Grumman F8F Bearcat

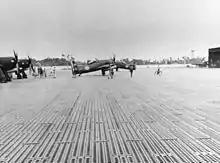
French Bearcats at Tourane Air Base," circa" 1954

Bearcats have long been popular in air racing. A stock Bearcat flown by Mira Slovak and sponsored by Bill Stead won the first Reno Air Race in 1964. "Rare Bear", a highly modified F8F owned by Lyle Shelton, went on to dominate the event for decades, often competing with Daryl Greenamyer, another famous racer with victories in his own Bearcat ("Conquest I", now at the Smithsonian's National Air and Space Museum) and holder of a piston-engined aircraft world speed record in it. "Rare Bear" also set many performance records, including the 3 km World Speed Record for piston-driven aircraft, set in 1989, and a new time-to-climb record ( in 91.9 seconds, set in 1972, breaking the 1946 record cited above).